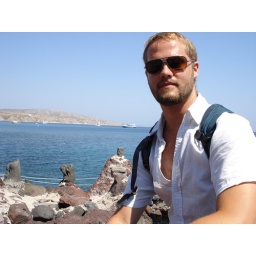
Mike on some rocks near the red beach